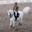
Label: horse